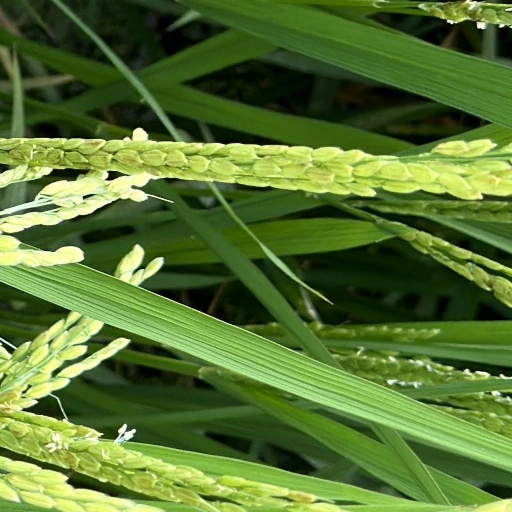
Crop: rice